Methil power station

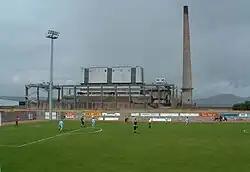
East Fife F.C. play against Berwick Rangers F.C. overlooked by Methil Power Station

The power station consisted of two 30-megawatt (MW) generation units for a peak rating of 57 MWe. It was commissioned in 1965 for the then South of Scotland Electricity Board. Built on the site of a golf course, it was designed to utilise low-grade coal slurry supplied from the washeries of the nearby Fife coalfield. This coal was delivered by road and rail wagons shunted into and out of elevated sidings. Like almost all other coal-fired power stations in Scotland, Methil did not use cooling towers, instead using sea water as coolant. An exception was Methil's sister station of Barony, situated in central Ayrshire.